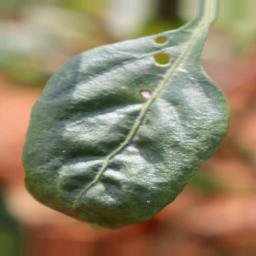
Label: healthy